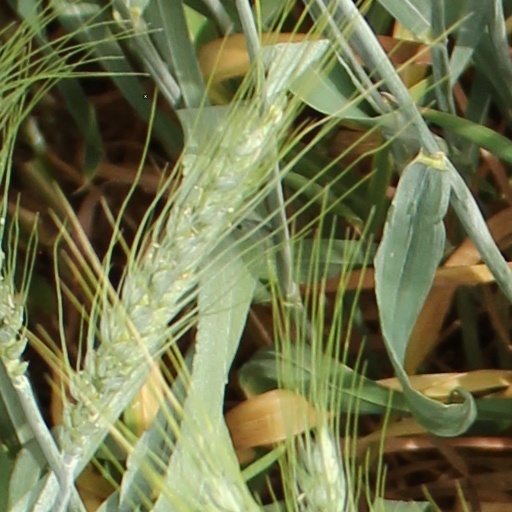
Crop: wheat